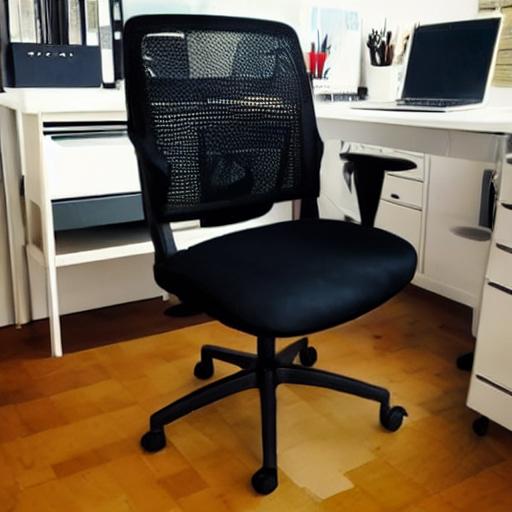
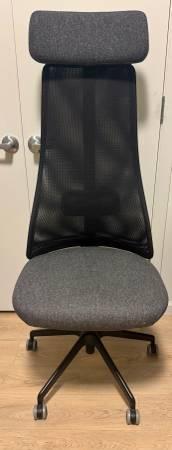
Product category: items_chair
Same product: no